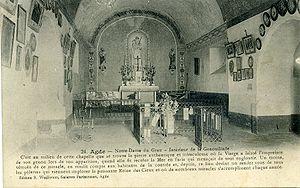
L'histoire d'Agde s'étend sur une longue période d'environ vingt-six siècles, jalonnée notamment par les Phocéens, les Romains, les Wisigoths. Comme toutes les communes du Bas-Languedoc, elle a subi la Croisade des Albigeois et les guerres de religion.
Agde est une commune française située dans le département de l'Hérault, en région Occitanie.